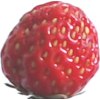
Label: strawberry